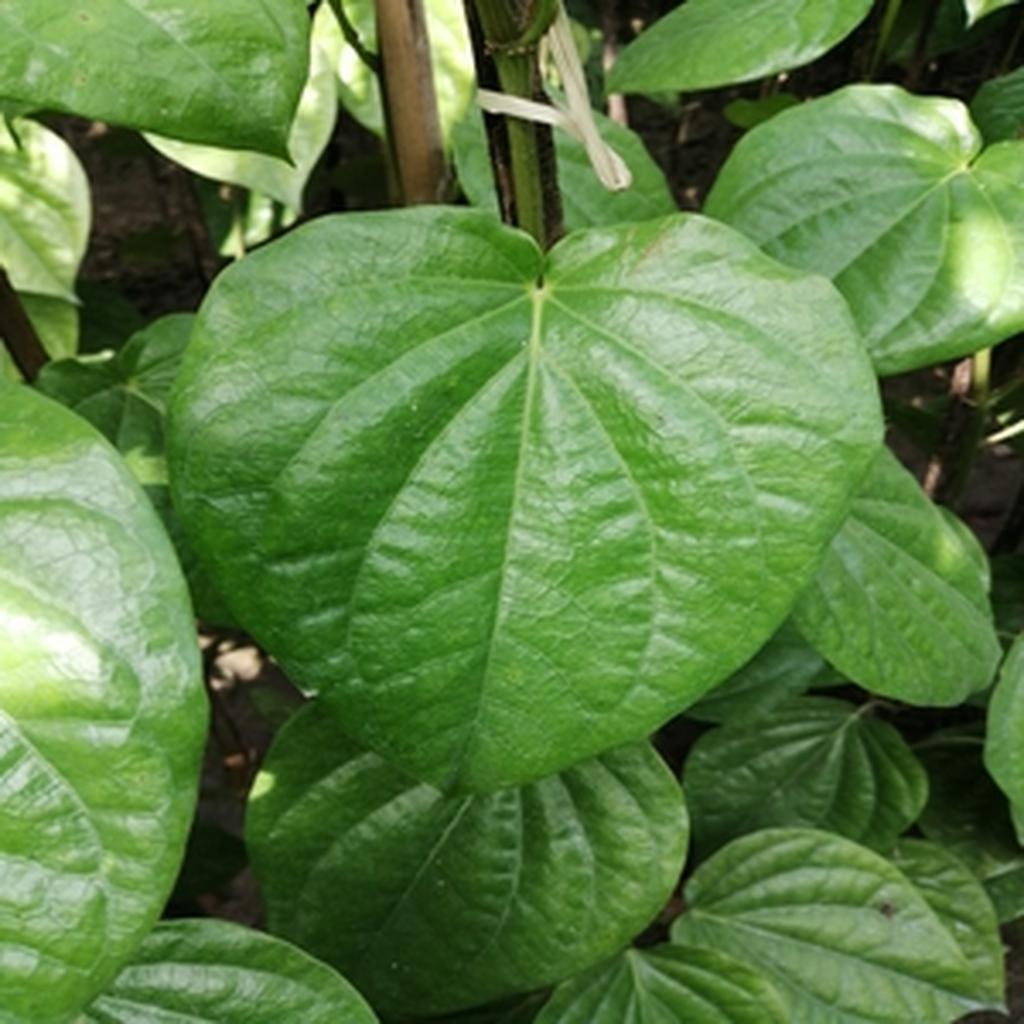
Label: Healthy_Leaf